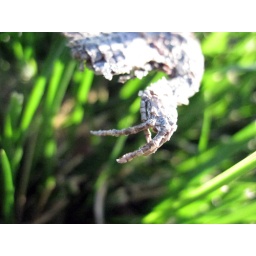
I found a little dead lizard in the grass in front of my house :(